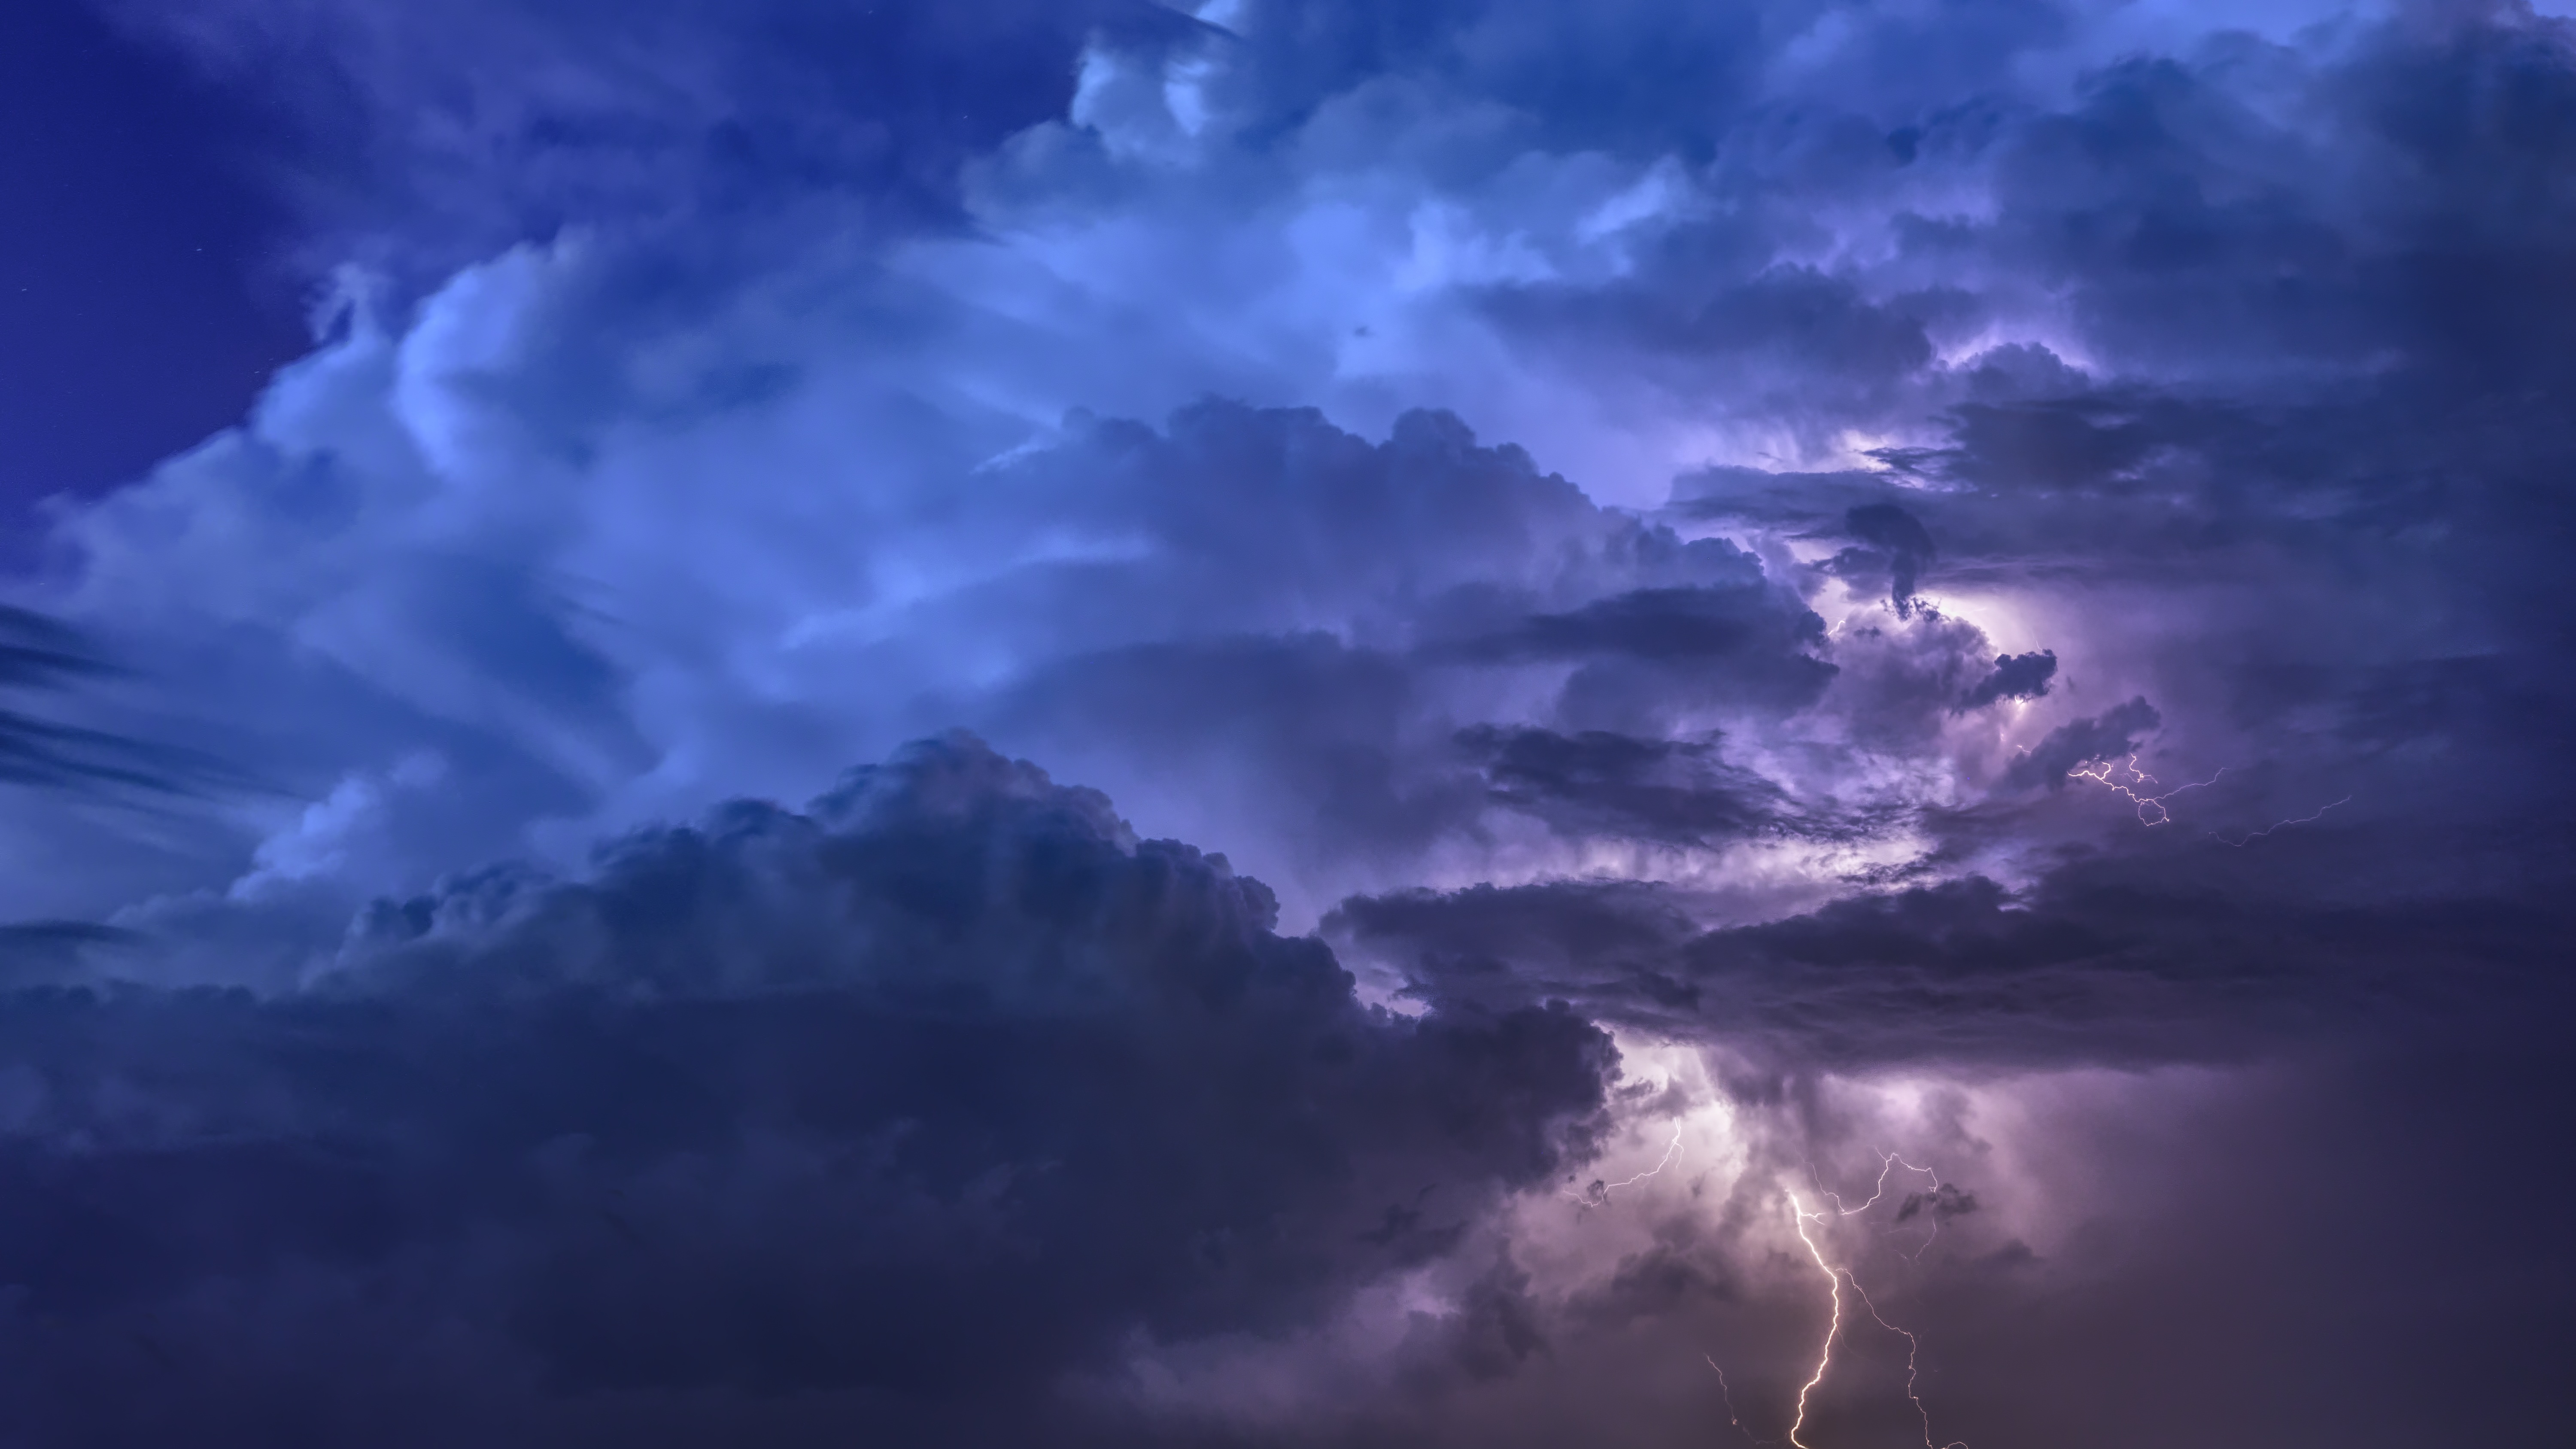
sky, cloud, atmosphere, thunder, cumulus, lightning, daytime, storm, darkness, evening, geological phenomenon, thunderstorm, meteorological phenomenon, computer wallpaper, calm, dusk, wind, horizon, dawn